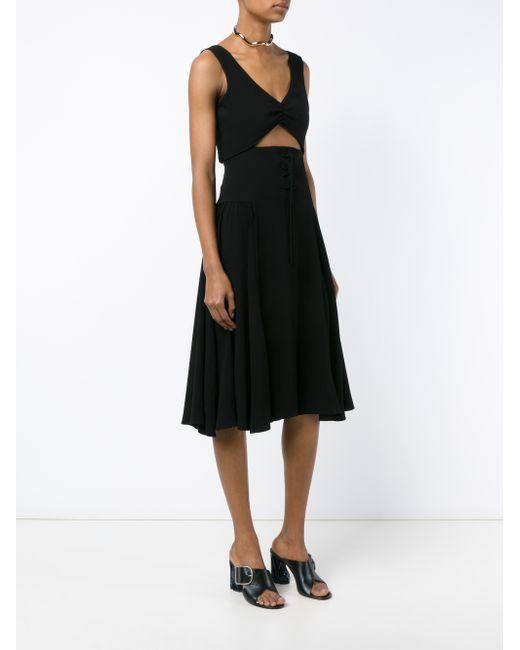
Damen schwarz, ärmellos, offener Bauch, halbformales Eventkleid, Chokerhalskette mit schwarzen Blockabsatzpantoffeln und Schnallendetails